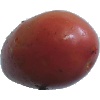
Label: Potato Red Washed 1